William Peirce Dix

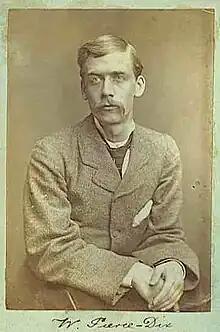
William Peirce Dix (c. 1879)

William Peirce Dix (1853 - 1924) was a British sports administrator, accountant, stockbroker, and political operative.